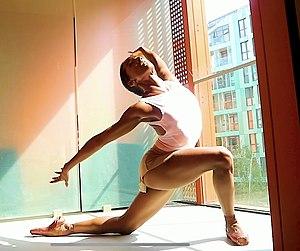
100 Women est une série multi-formats créée en 2013 par la BBC. La série concerne le rôle des femmes au XXIᵉ siècle et inclut des événements à Londres et à Mexico. Après la publication de la liste, l'émission, intitulée BBC's Women Season, est diffusée pendant trois semaines, pendant lesquelles la BBC propose également des rapports en ligne, des débats et des articles sur les femmes. Les femmes du monde entier sont encouragées à participer sur Twitter, en commentant la liste, ainsi que les entretiens et les débats qui suivent sa publication. Une nouvelle liste de lauréates est publiée chaque année depuis 2013.